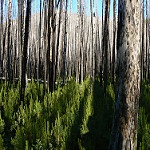
Label: forest